2-6-2

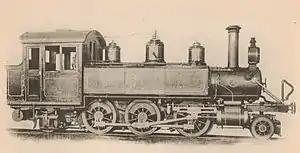
Zululand Railway Co. no. 1, c. 1901

In Russia, the 2-6-2 was the standard passenger locomotive. They were represented by the pre-revolutionary S (С) (Sormovskij) series and the post-revolutionary Su (Су) series locomotives, the latter of which appeared in 1928. The pre-revolutionary S-series locomotives had the characteristic pointed nose, absent on the Su locomotive. The suffix 'u' means which translates as "strengthened" or "uprated". Several Su-series locomotives are preserved in working order. However, only one pre-revolutionary S-series locomotive is still around, number S.68. It is preserved at the Saint Petersburg railway museum.